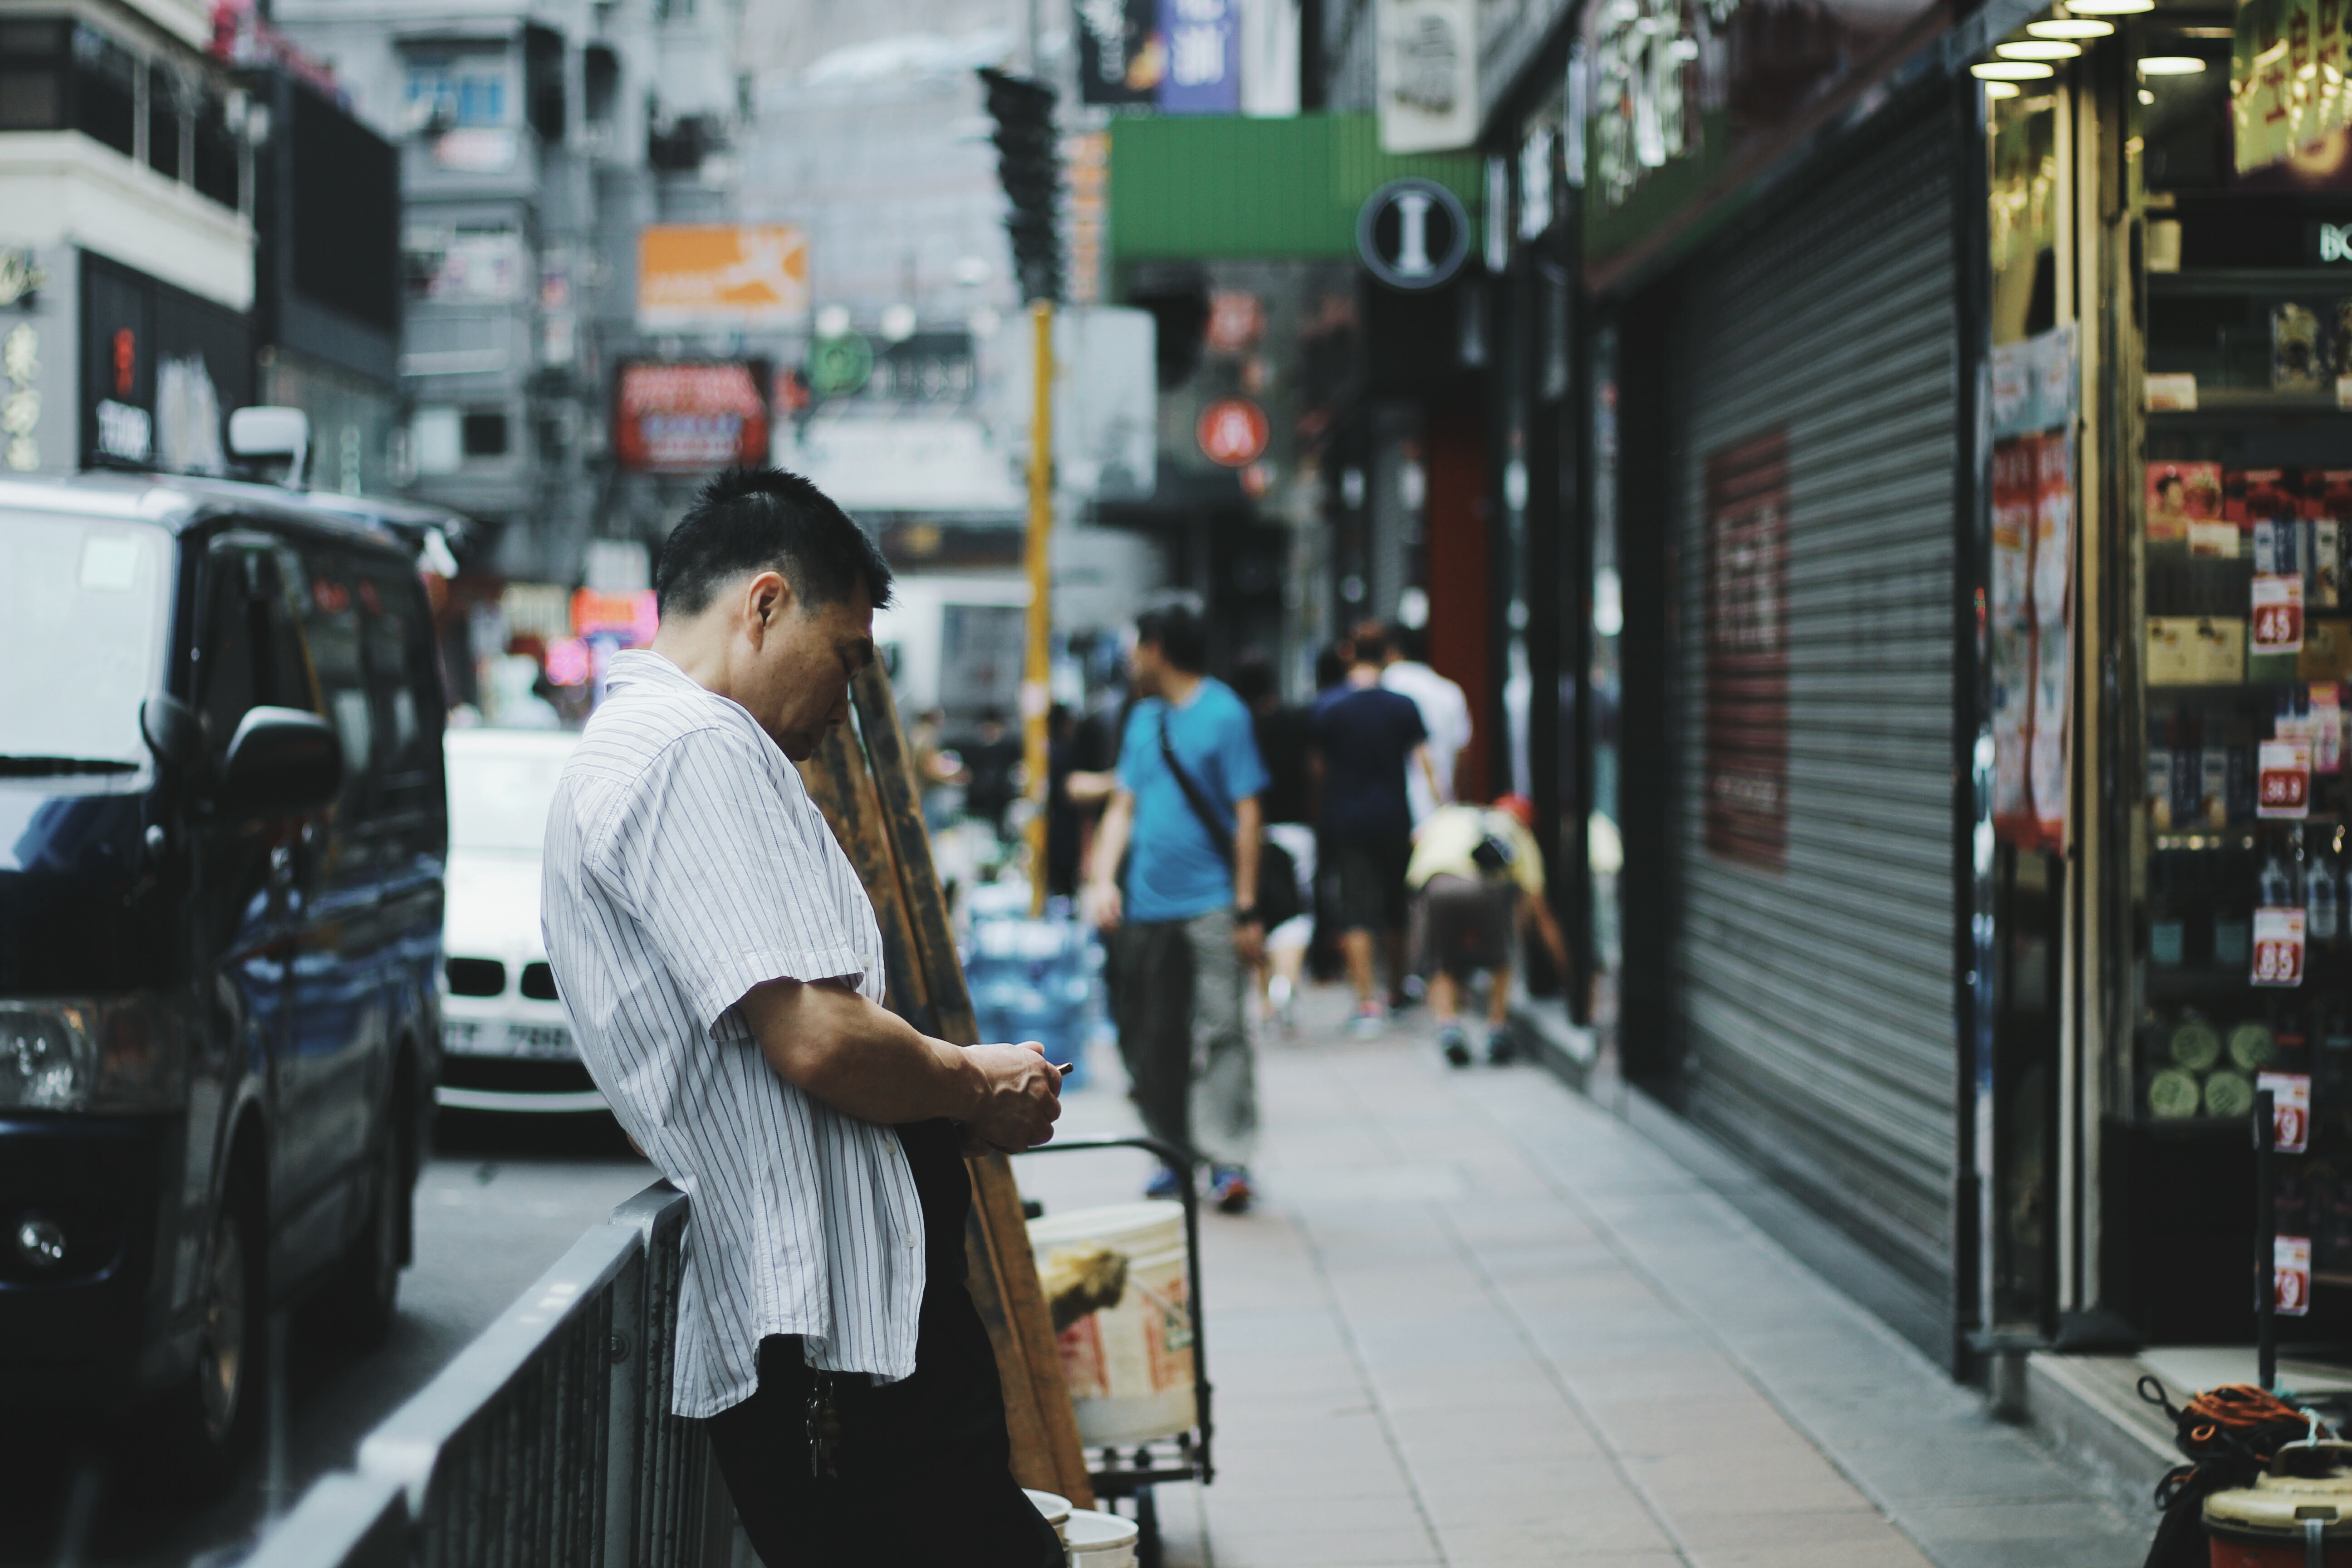
man, pedestrian, road, street, alley, city, pavement, downtown, male, guy, transport, standing, shopping, lane, public transport, infrastructure, snapshot, urban area, human settlement